Paul Breitner

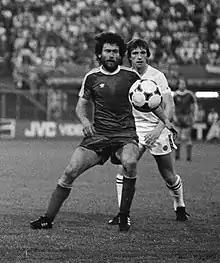
Breitner (left) playing for Bayern Munich in the 1982 European Cup final

During his club career, Breitner won seven National Championships with Bayern Munich (1972, 1973, 1974, 1980, 1981) and Real Madrid (1975, 1976), the Champions' Cup (1974) as well as the German (1971, 1982) and Spanish cups (1975). During his spell with Bayern Munich, Karl-Heinz Rummenigge and he formed such a formidable one-two-punch that they were often called "Breitnigge".